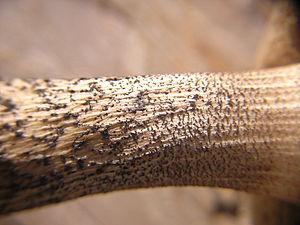
En mycologie, le stipe, appelé plus communément le pied, est l'organe qui supporte le chapeau chez de nombreux basidiomycètes et quelques ascomycètes. Un champignon qui a un pied est dit stipité. L'ensemble du pied et du chapeau forme le sporophore.